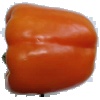
Label: orange_pepper